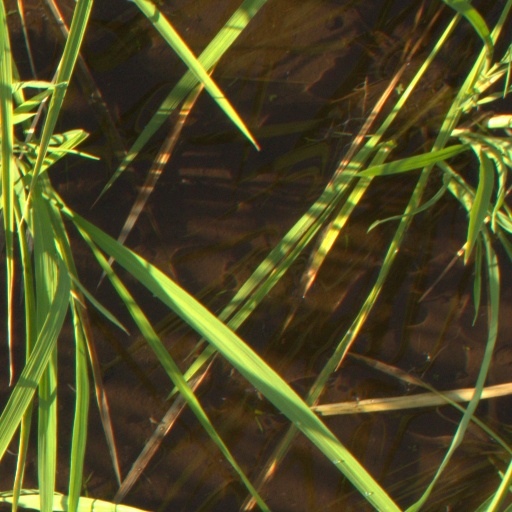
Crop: rice